Caligula

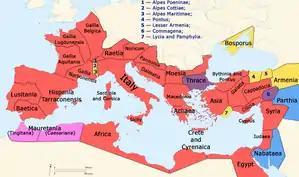
Map of the Roman Empire and neighboring states during the reign of Gaius Caligula (AD 37–41)

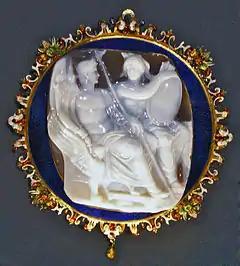
Cameo depicting Caligula and Roma, a personification of Rome

In 38, Caligula lifted censorship, and published accounts of public funds and expenditure. Suetonius congratulates this as the first such act by any emperor. Very soon after his succession, he restored the right of the popular assembly (comitia) to elect magistrates on behalf of the common citizenry, a right that had been taken over by the Senate under Tiberius and Augustus. The aediles, elected officials who managed public games and festivals, and maintained the fabric of roads and shrines, would now have incentive to spend their own money on lavish, high-profile spectacles and other "munera" (gifts to the state or people), to win the popular vote. Dio writes that this, "though delighting the rabble, grieved the sensible, who stopped to reflect, that if the offices should fall once more into the hands of the many... many disasters would result". When the Senate outright refused to accept this, Caligula restored control of elections to them. Either way, the emperor ultimately chose which candidates stood for election, and which were elected. Caligula was quite capable of recognising his own plans and decisions as flawed, and abandoning, revising or reversing them when faced with opposition. He was open to good advice, but could just as easily take its offering as an insult to his youth or understanding – Philo quotes his warning "Who dares teach me?" Caligula abandoned his plan to convert the Temple of Jerusalem to a temple of the Imperial cult, with a statue of himself as Zeus, when warned that the plan would arouse extreme protests, and injure the local economy. He gave funds where they were needed; he helped those who lost property in fires, and abolished a deeply unpopular tax on sales, but whether his extravagant gifts to favourites during his earliest reign – be they actors, charioteers or other public performers – drew on his personal wealth or state coffers is not known. Personal generosity and magnanimity, coupled with discretion and responsibility, were expected of the ruling elite, and the emperor in particular. At some time, Caligula ruled that bequests to office-holders remain property of the office, not of the office-holder.